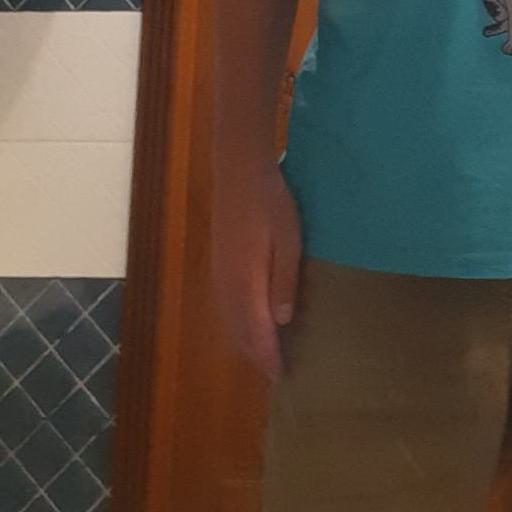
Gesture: no_gesture